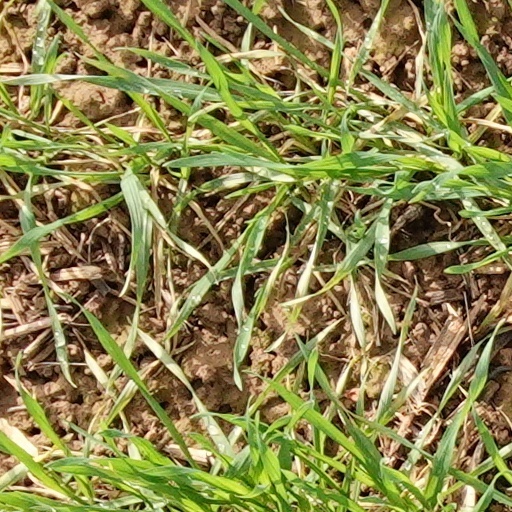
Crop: wheat